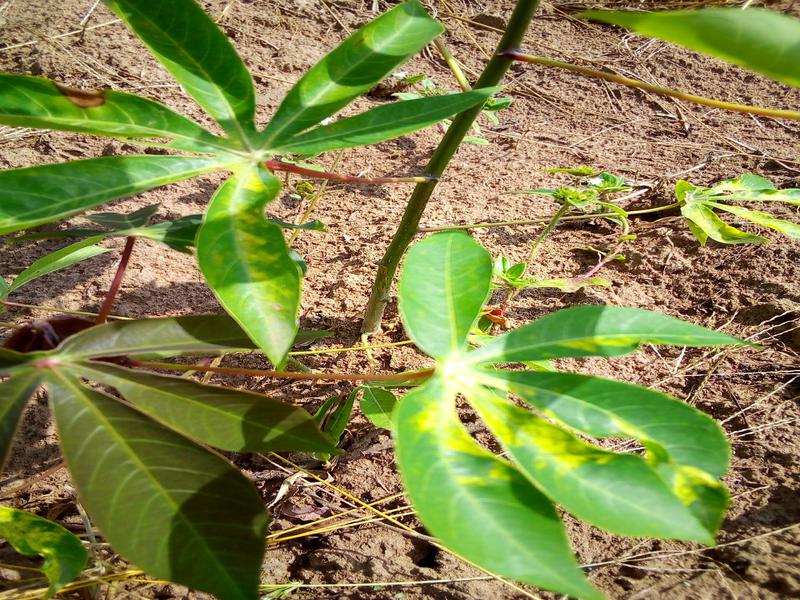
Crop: cassava
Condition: mosaic_disease